Black Forest

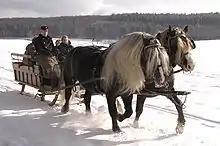
Two Black Forest Horses pulling a sled in the winter

There are two nature parks and one national park named after the Black Forest that cover the region: the Southern Black Forest Nature Park, the Central/North Black Forest and the Black Forest National Park. The difference between a nature park and a national park is that a nature park's aim is to strive for environmentally sustainable land use, to preserve the countryside as a cultural landscape, to market local produce more effectively, to make the area more suitable for sustainable tourism and to practice environmental education. A national park's aims are to protect the country's natural heritage, to practice environmental education, to serve purposes of scientific environmental observation and to prevent the area from being commercially exploited.